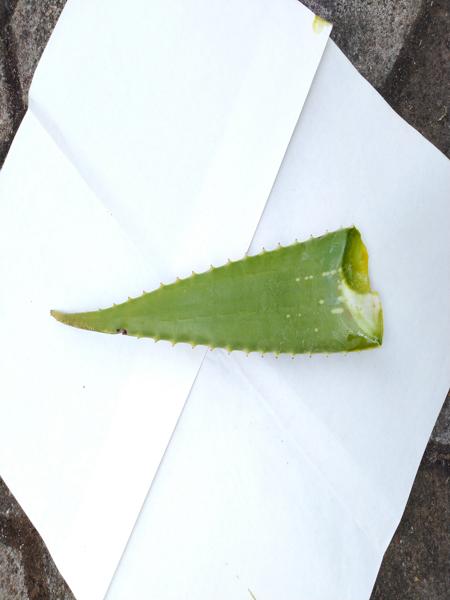
Plant: Aloevera